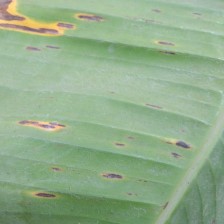
Label: sigatoka